Hostile City Showdown (1994)

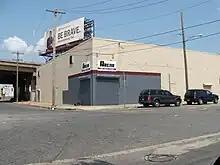
The ECW Arena.

Hostile City Showdown (1994) was the first Hostile City Showdown professional wrestling event produced by Eastern Championship Wrestling (ECW). It took place on June 24, 1994 in the ECW Arena in Philadelphia, Pennsylvania in the United States.